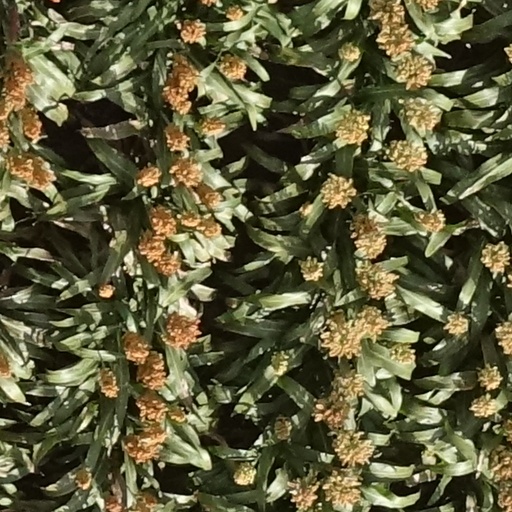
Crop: sorghum